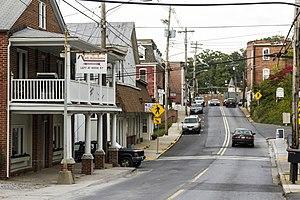
Mount Airy, Maryland, États-Unis. Rue principale, centre-ville. This is an image of a place or building that is listed on the National Register of Historic Places in the United States of America. Its reference number is 84001589
Mount Airy est une ville de l'État américain du Maryland, située à cheval entre les comtés de Carroll et de Frederick. Selon le recensement de 2010, sa population est de 9 288 habitants.